Dominique Baffier

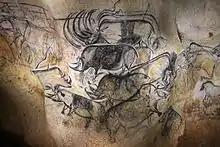
Replica of rhinoceros paintings in the Chauvet cave.

She trained at the École du Louvre and the Sorbonne, where she studied under André Leroi-Gourhan. She joined the French National Centre for Scientific Research (CNRS) in 1973 and participated in the excavations at the Magdalenian site at Pincevent.